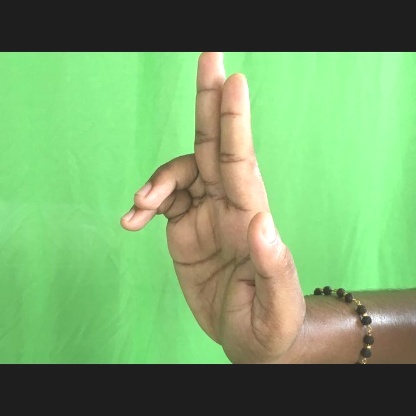
Mudra: Ardhapathaka